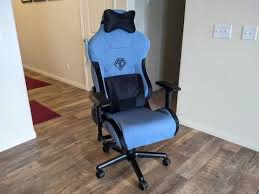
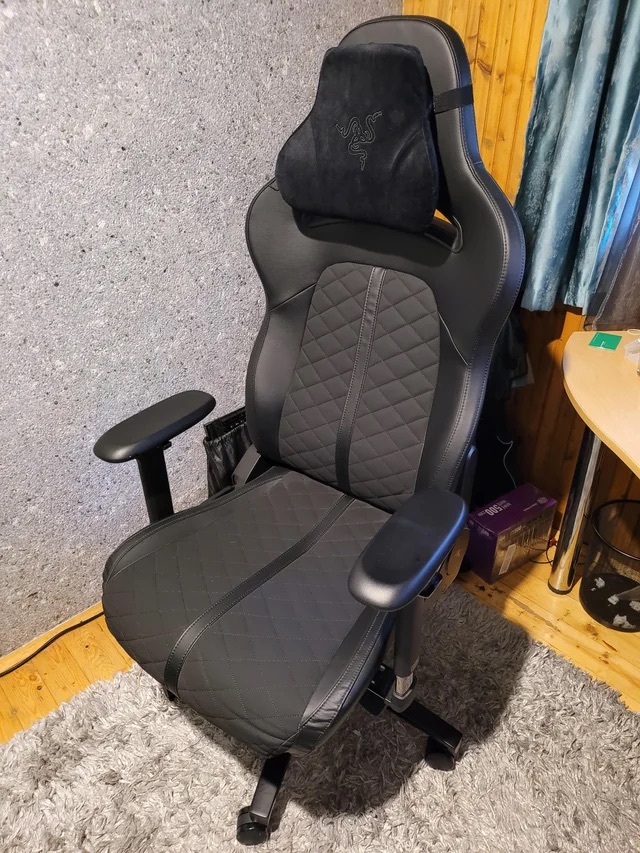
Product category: items_chair
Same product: no